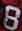
Number: 8